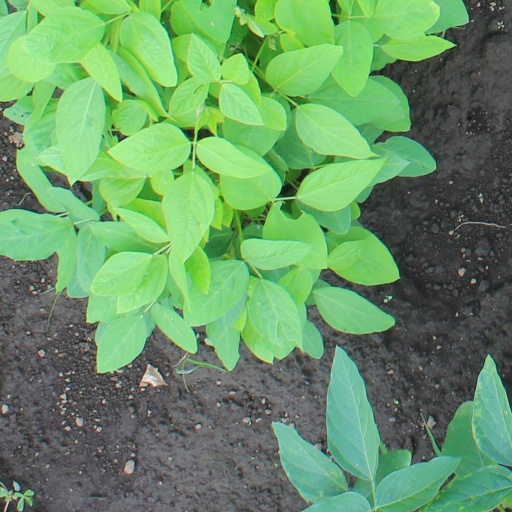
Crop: soybean